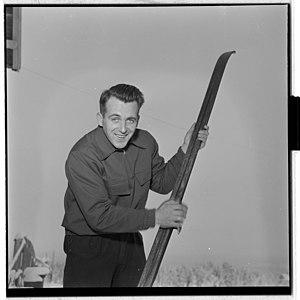
Le fart est un produit